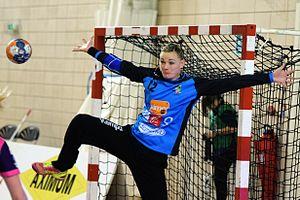
Wendy Obein Le 06 novembre 2015, lors du match Issy Paris Hand / Nantes LAHB comptant pour la 11e journée de LFH. Au stade Robert Carpentier à Issy-les-moulineaux.
Wendy Obein, née le 26 septembre 1986 à Poissy, est une handballeuse française, évoluant au poste de gardienne de but.